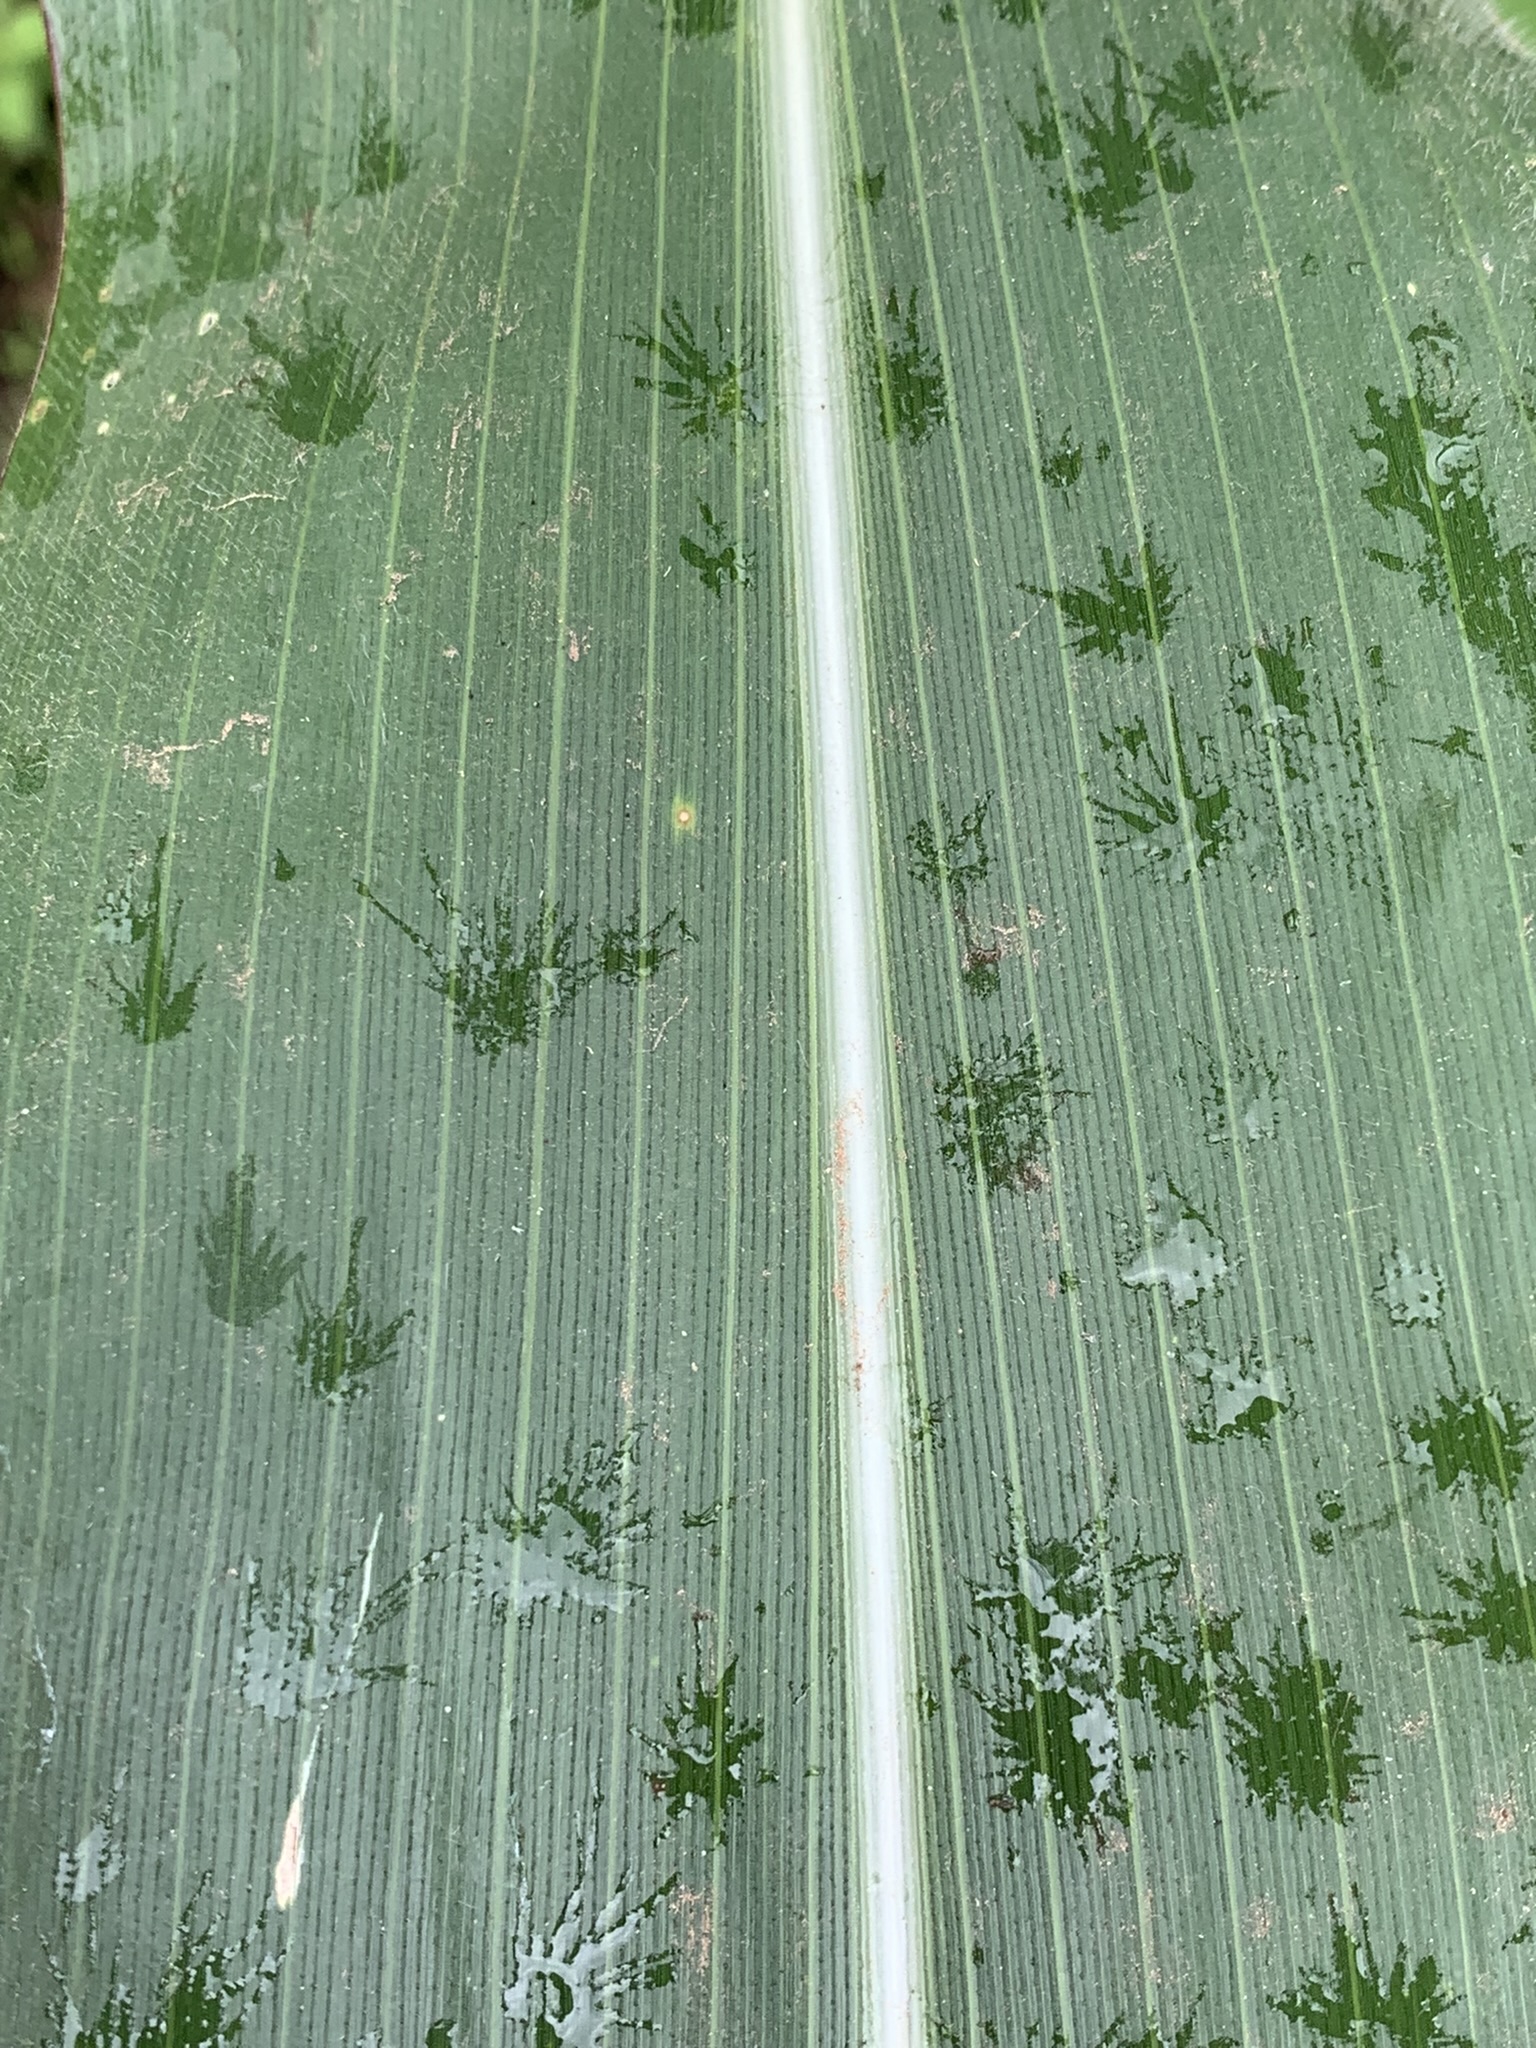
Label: Healthy